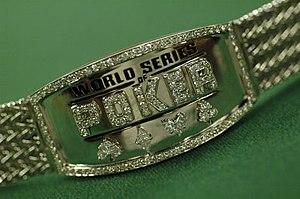
Les World Series of Poker 2005 ont débuté le 2 juin, jusqu'à la fin du Main Event No Limit World Championship qui commence le 7 juin. La conclusion du Main Event le 15 juin marque la fin de World Series, et le vainqueur a remporté la plus grosse récompense dans un sport ou d'un jeu télévisé de l'histoire avec 7,500 000 $. La diffusion sur ESPN a commencé le 19 juillet avec la couverture des tournois WSOP, et la couverture du Main Event commença le 11 octobre et finit le 15 novembre.